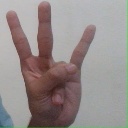
अक्षर: क्ष